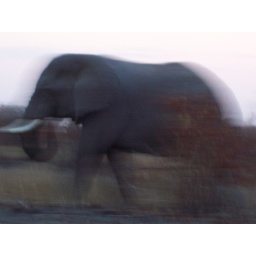
Blurry elephant that passed right in front of our car at 6:10 am.